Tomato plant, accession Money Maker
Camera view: bottom (45 deg); turntable rotation: 210 degrees
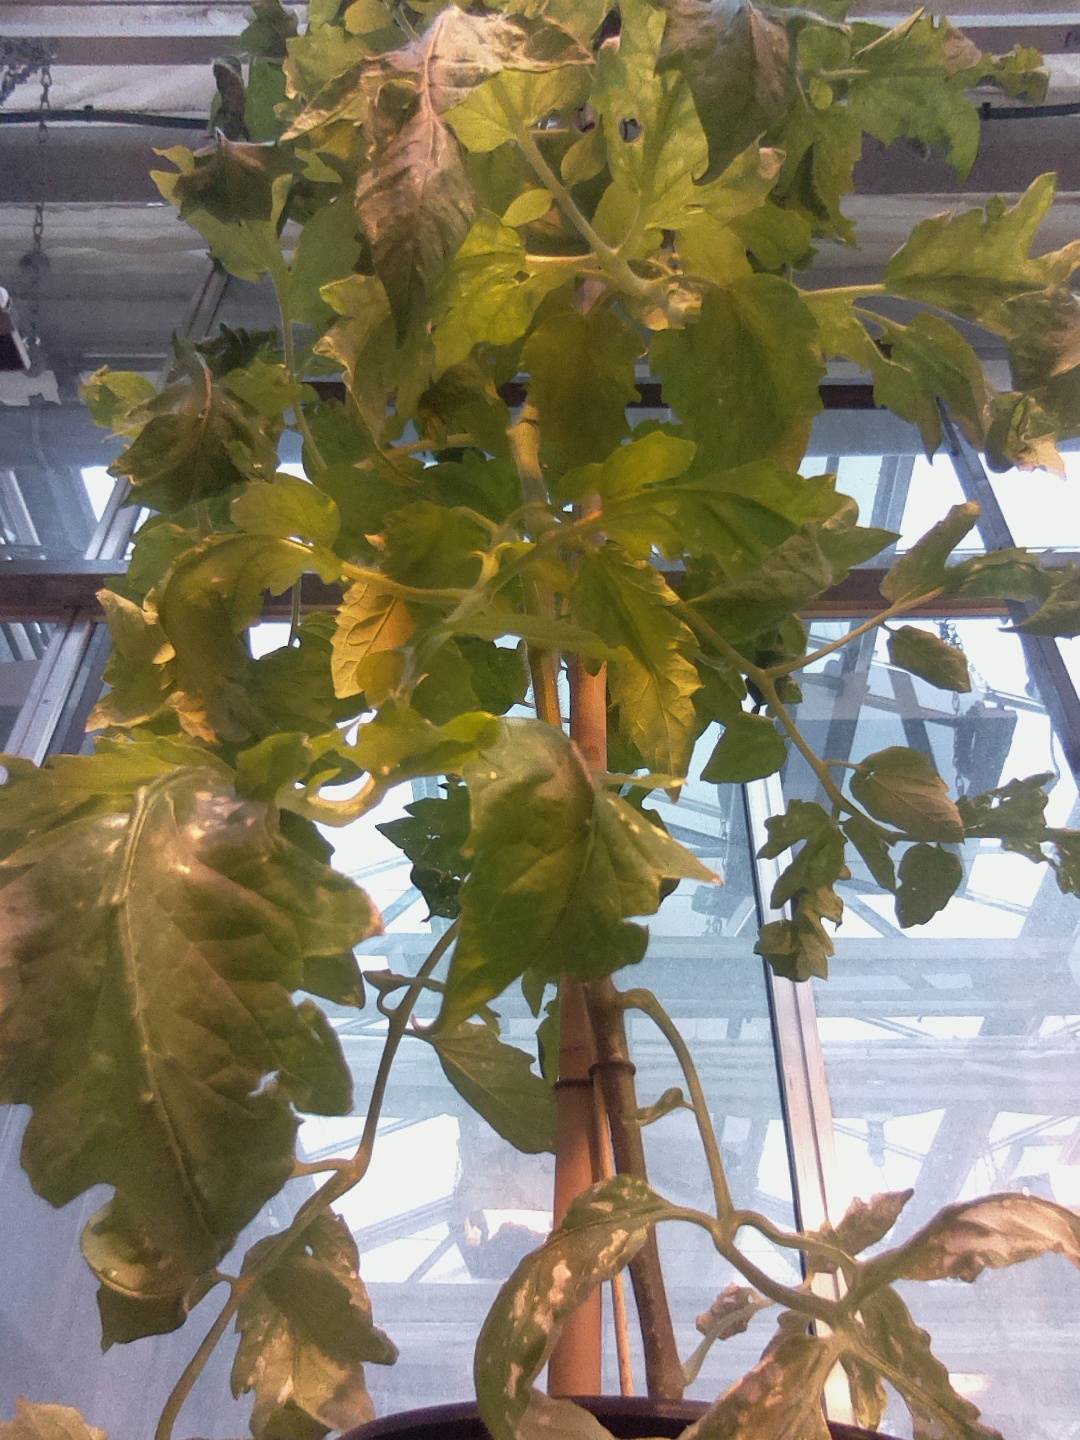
BBCH growth stage 68: Full flowering, 80%-90% of flowers open, more petals falling